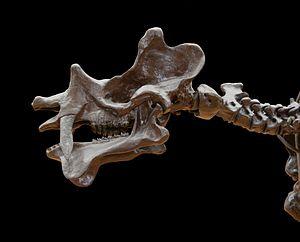
Moulage d’Uintatherium anceps (Leidy, 1872) - syn. Dinoceras mirabile (Marsh 1872) crâne, vertèbres cervicales. Don du Professeur Marsh au Museum National d'Histoire Naturelle de Paris. cat.6, 1889. Restauration effectuée par le Professeur Marsh (1831-1899) Etage
Les Dinocerata, ou dinocérates, aussi appelés uintathères ou amblypodes, sont un ordre éteint de mammifères herbivores ongulés massifs du Paléocène supérieur et de l'Eocène. Ces animaux ont été retrouvés en Asie et en Amérique du nord. Certains de leurs membres sont caractérisés par des ornementations crâniennes spectaculaires et des canines allongées, comme chez Eobasileus et Uintatherium.
Uintatherium est un genre éteint de mammifères.